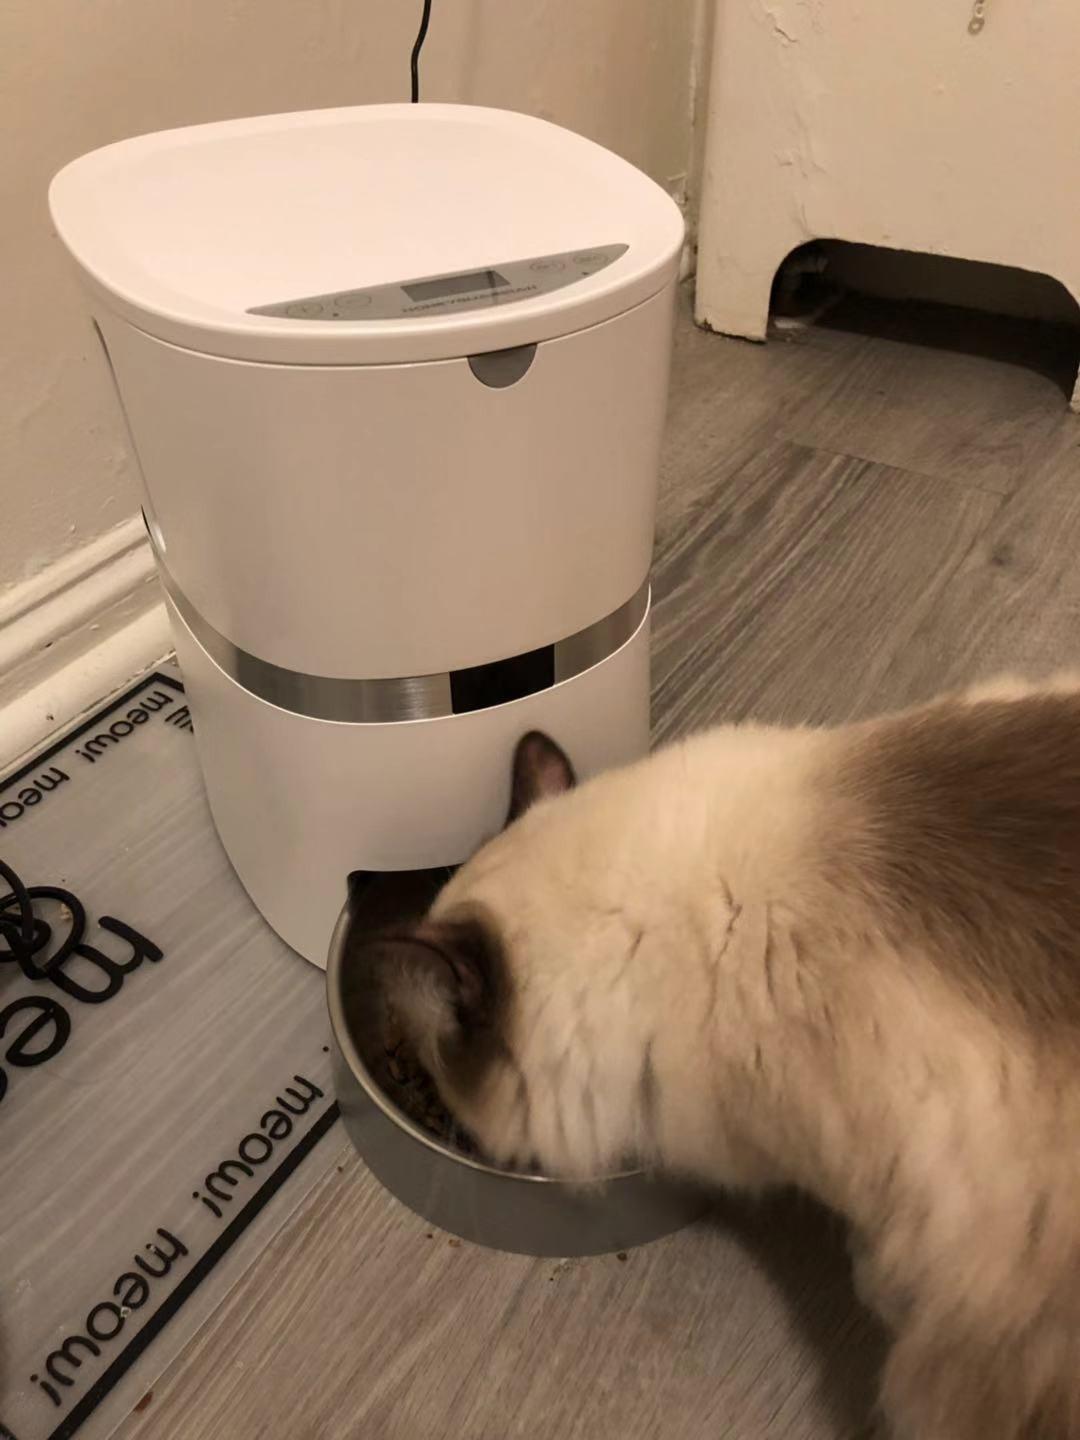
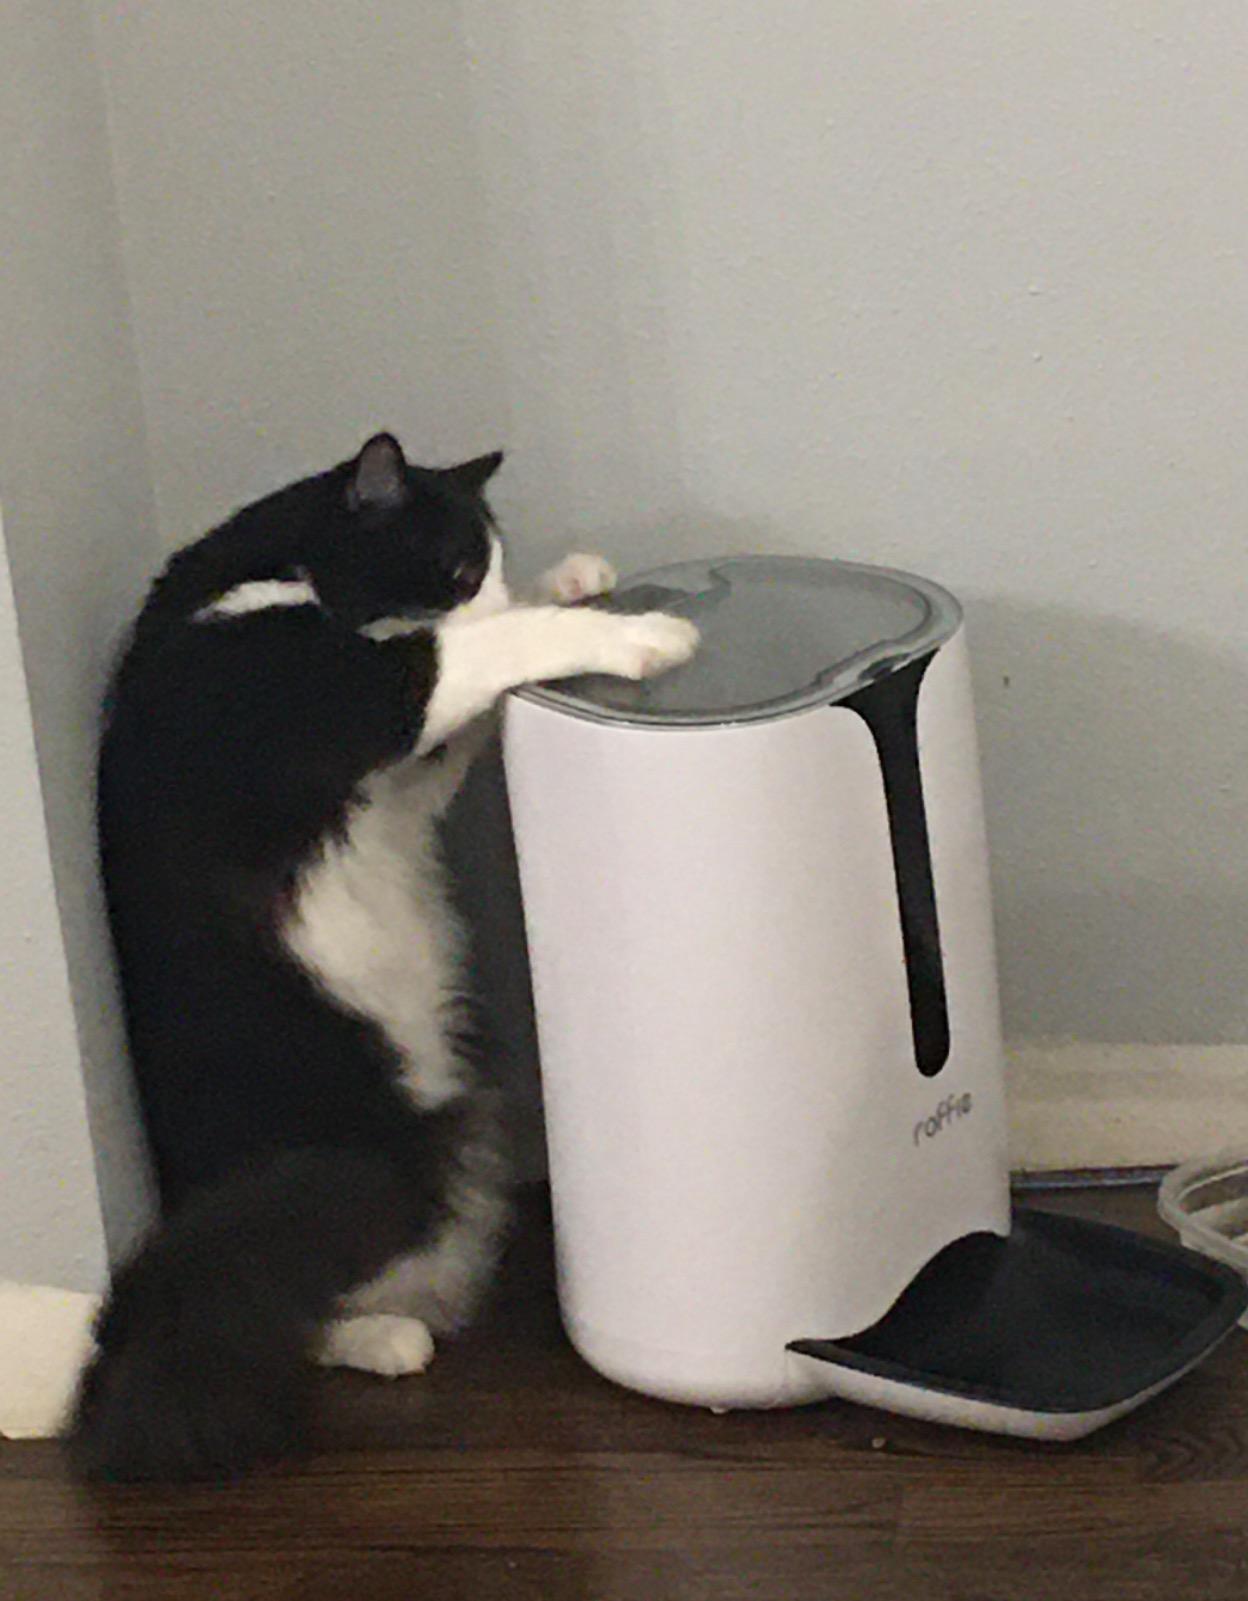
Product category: items_feeder
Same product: no